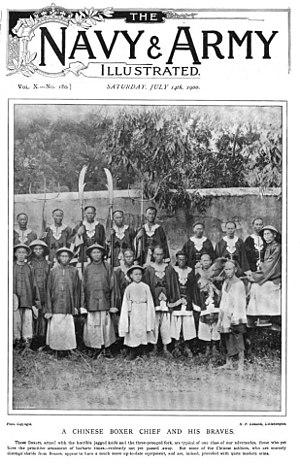
Les uniformes et armes des armées chinoises sont les tenues militaires et les armements des combattants et soldats chinois depuis l'époque de la première guerre de l'opium jusqu'à l'avènement de la République populaire de Chine.